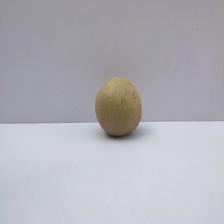
Size: Small